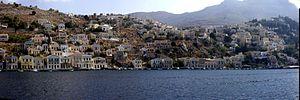
Symi, grec moderne : Σύμη, Syme ou Simi, en turc Sömbeki, est une île grecque du Dodécanèse.